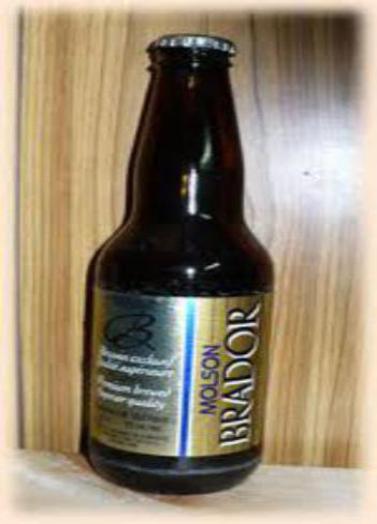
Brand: molson brador
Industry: Food